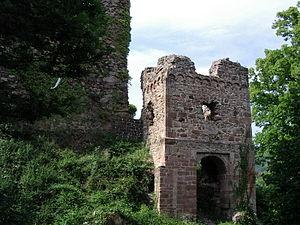
La ruine du château du Hugstein (Buhl, Haut-Rhin)
Cet article recense les monuments historiques français classés en 1898.
Les ruines du château du Hugstein sont situées à cheval sur les limites communales de Buhl et de Guebwiller dans le département du Haut-Rhin.